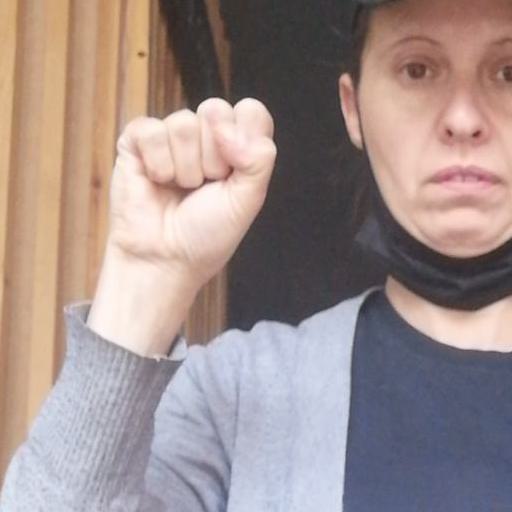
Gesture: fist